History of the Jews in Africa

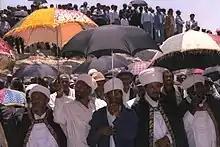
Ethiopian Jews

Over time, due to their community's isolation from those in Europe and the Middle East, the practices of the Beta Israel developed to differ significantly from those of other forms of Judaism. In Ethiopia, the Beta Israel community was for the most part isolated from the Talmud. They did have their own oral law. In some cases, they had practices similar to those of Karaite Judaism, and in others more similar to rabbinical Judaism.